Suparṇākhyāna

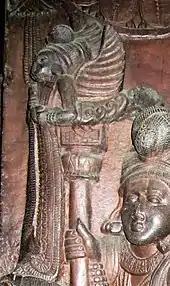
Relief depicting a portable Garuda pillar, one of the oldest images of Garuda, Bharhut, 100 BCE.

The Suparṇākhyāna, also known as the Suparṇādhyāya (meaning "Chapter of the Bird"), is a short epic poem or cycle of ballads in Sanskrit about the divine bird Garuda, believed to date from the late Vedic period. Considered to be among the "earliest traces of epic poetry in India," the text only survives "in very bad condition," and remains "little studied."